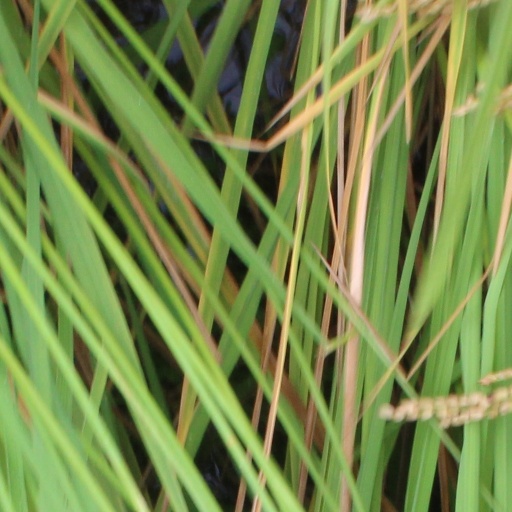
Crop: rice